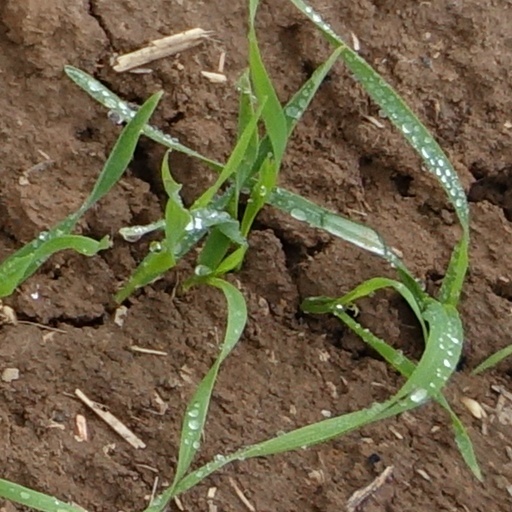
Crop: wheat